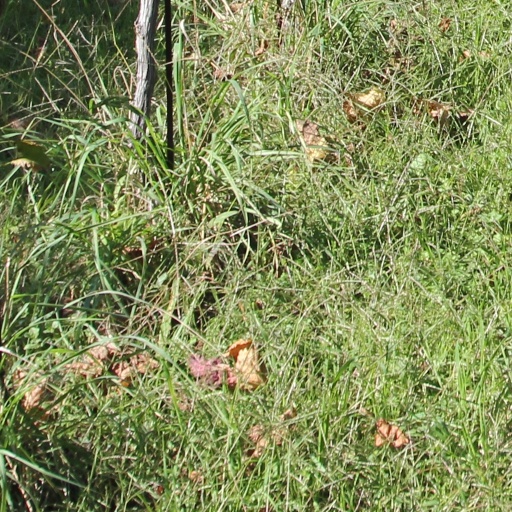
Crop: grape